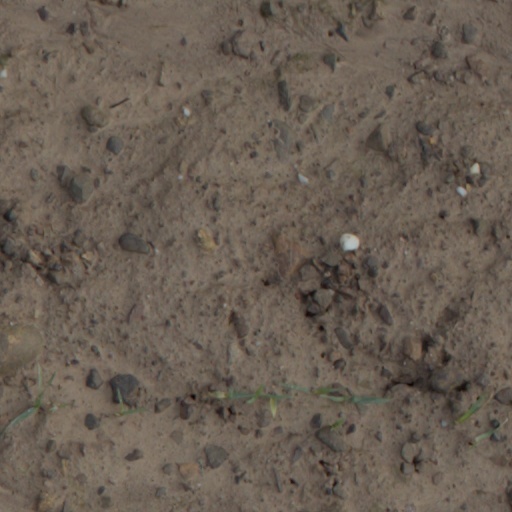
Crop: wheat